4D printing

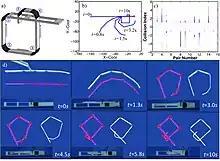
A schematic of an interlocking SMP component.

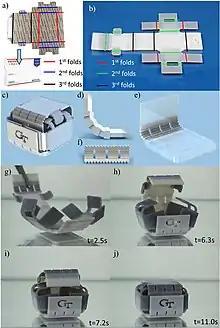
An interlocking and self-folding SMP mimicking the folding procedure of a USPS mailbox.

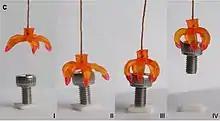
A time-lapse of an SMP gripper that Qi Ge "et al". developed for grabbing and releasing an object.

Shape-memory polymers (SMPs) are able to recover their original shape from a deformed shape under certain circumstances, such as when exposed to a temperature for a period of time. Depending on the polymer, there may be a variety of configurations that the material may take in a number of temperature conditions. Digital SMPs utilize 3D-printing technology to precisely engineer the placement, geometry, and mixing and curing ratios of SMPs with differing properties, such as glass transition or crystal-melt transition temperatures. Yiqi Mao "et al". used this to create a series of digital SMP hinges that have differing prescribed thermo-mechanical and shape memory behaviors, which are grafted onto rigid, non-active materials. Thus, the team was able to develop a self-folding sample that could fold without interfering with itself, and even interlock to create a more robust structure. One of the projects include a self-folding box modeled after a USPS mailbox.